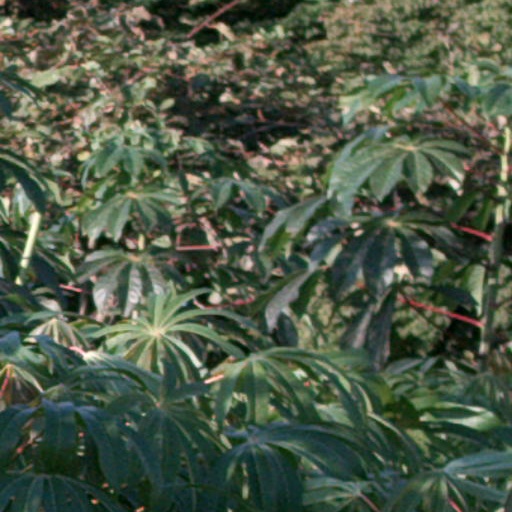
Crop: cassava